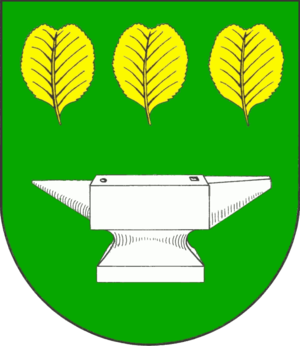
Vesby
Coat of arms of Vesby
Vesby eller Weesby er en landsby og kommune beliggende syd for den dansk-tyske grænse på gesten cirka 18 km vest for Flensborg i Sydslesvig. Administrativt hører kommunen under Slesvig-Flensborg kreds i den tyske delstat Slesvig-Holsten. Kommunen samarbejder på administrativt plan med andre kommuner i omegnen i Skovlund kommunefællesskab. Kommunen omfatter ud over Vesby også Bøgelhus, Bøgelhusmark, Vesbylund og Vesbydam. I kirkelig henseende hører Vesby under Medelby Sogn. Sognet lå i Kær Herred, Tønder Amt, da Slesvig var dansk indtil 1864.